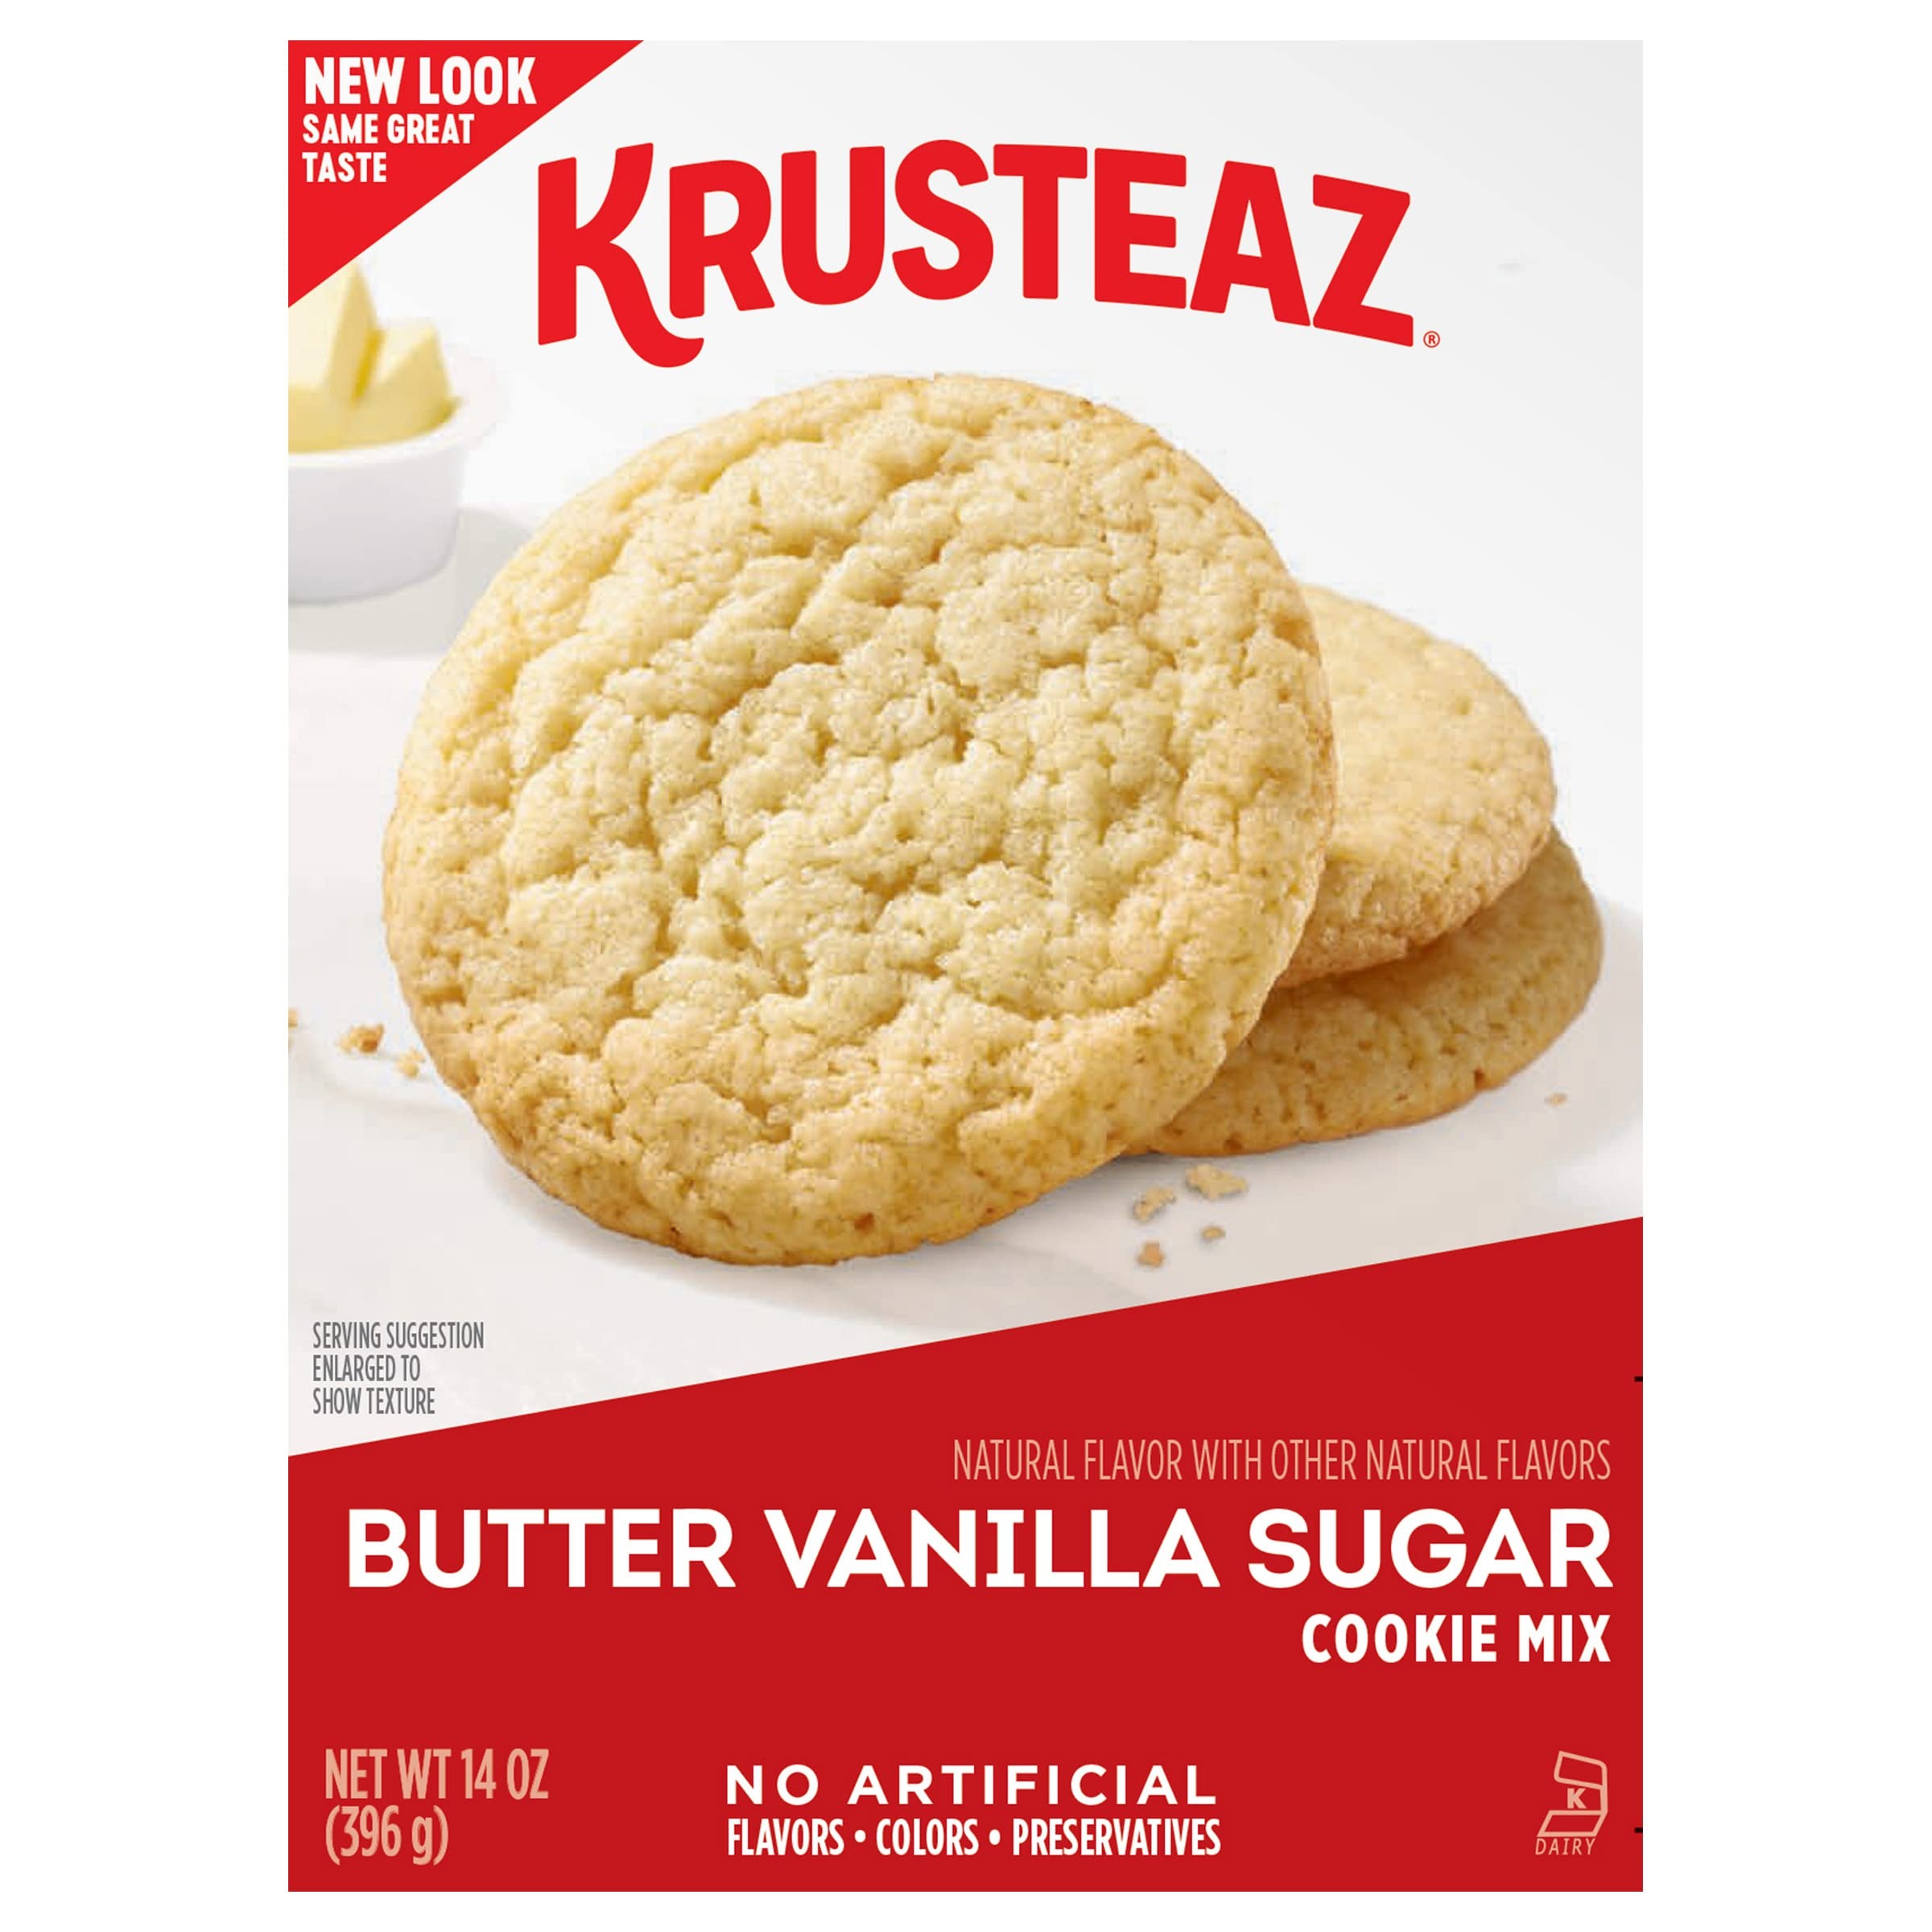
Item Name: Krusteaz Bakery Style Cookie Mix, 14- Boxes, Butter Vanilla Sugar, 168 Oz (Pack of 12)
Bullet Point 1: Delightful butter vanilla goodness: Easily prepare a batch of our unbeatable, bakery-style butter vanilla sugar cookies
Bullet Point 2: Cookies the whole family can enjoy: Each box makes plenty of different-sized cookies (and even cookie bars) that are perfect for desserts, snack time, and more!
Bullet Point 3: Easy to make, hard to put down: Just three, simple steps - Stir together egg, butter, and cookie mix until dough forms, scoop or press dough for desired cookie (or cookie bar) size and place onto ungreased cookie sheet, and bake to perfection (and edges are light golden brown)!
Bullet Point 4: Like they're right from the bakery: This Krusteaz mix makes the perfect kind of soft, chewy, and delicious cookies every time, for anytime!
Bullet Point 5: What's included: Every order of this cookie mix includes a pack of twelve, 14-ounce boxes with a shelf life from production of 548 days. This 12 box pack is great for buying to always keep a Krusteaz mix on hand for when you crave it! *Please see individual box best buy dates
Value: 168.0
Unit: ounce

Price: 9.22